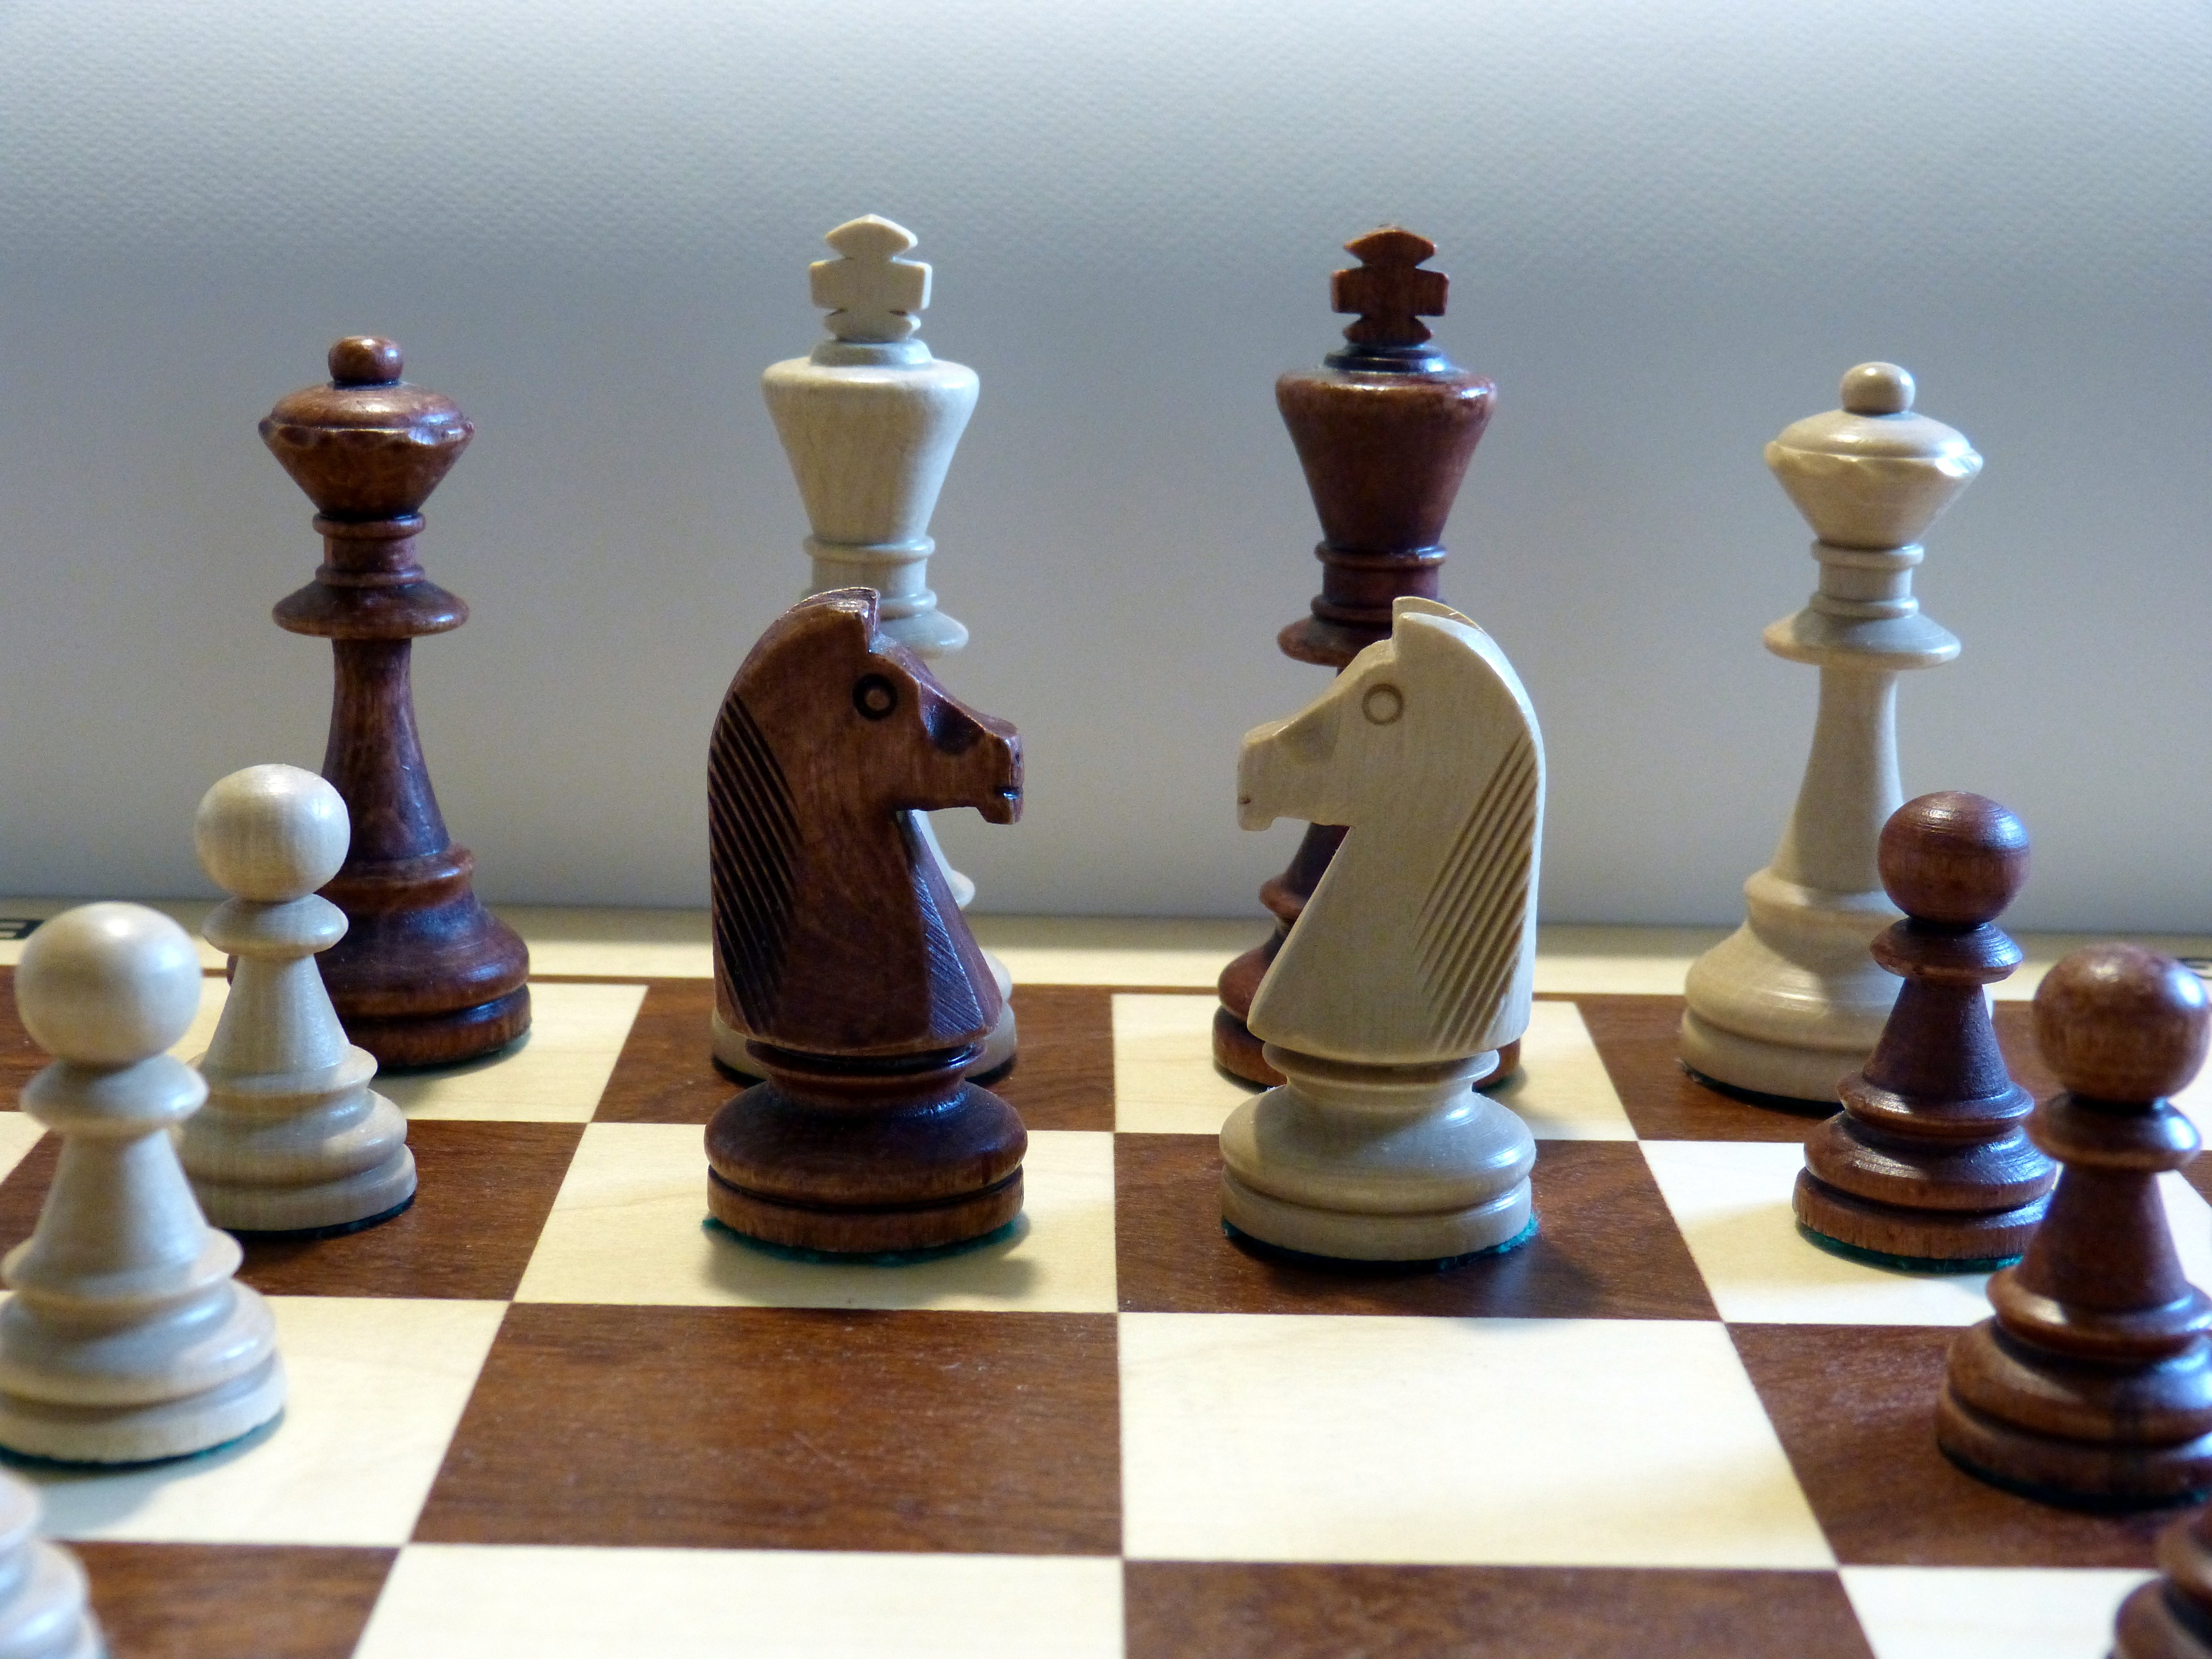
black and white, play, recreation, lady, board game, king, sports, chess, chessboard, runners, figures, games, farmers, chess board, chess pieces, springer, chess game, indoor games and sports, tabletop game